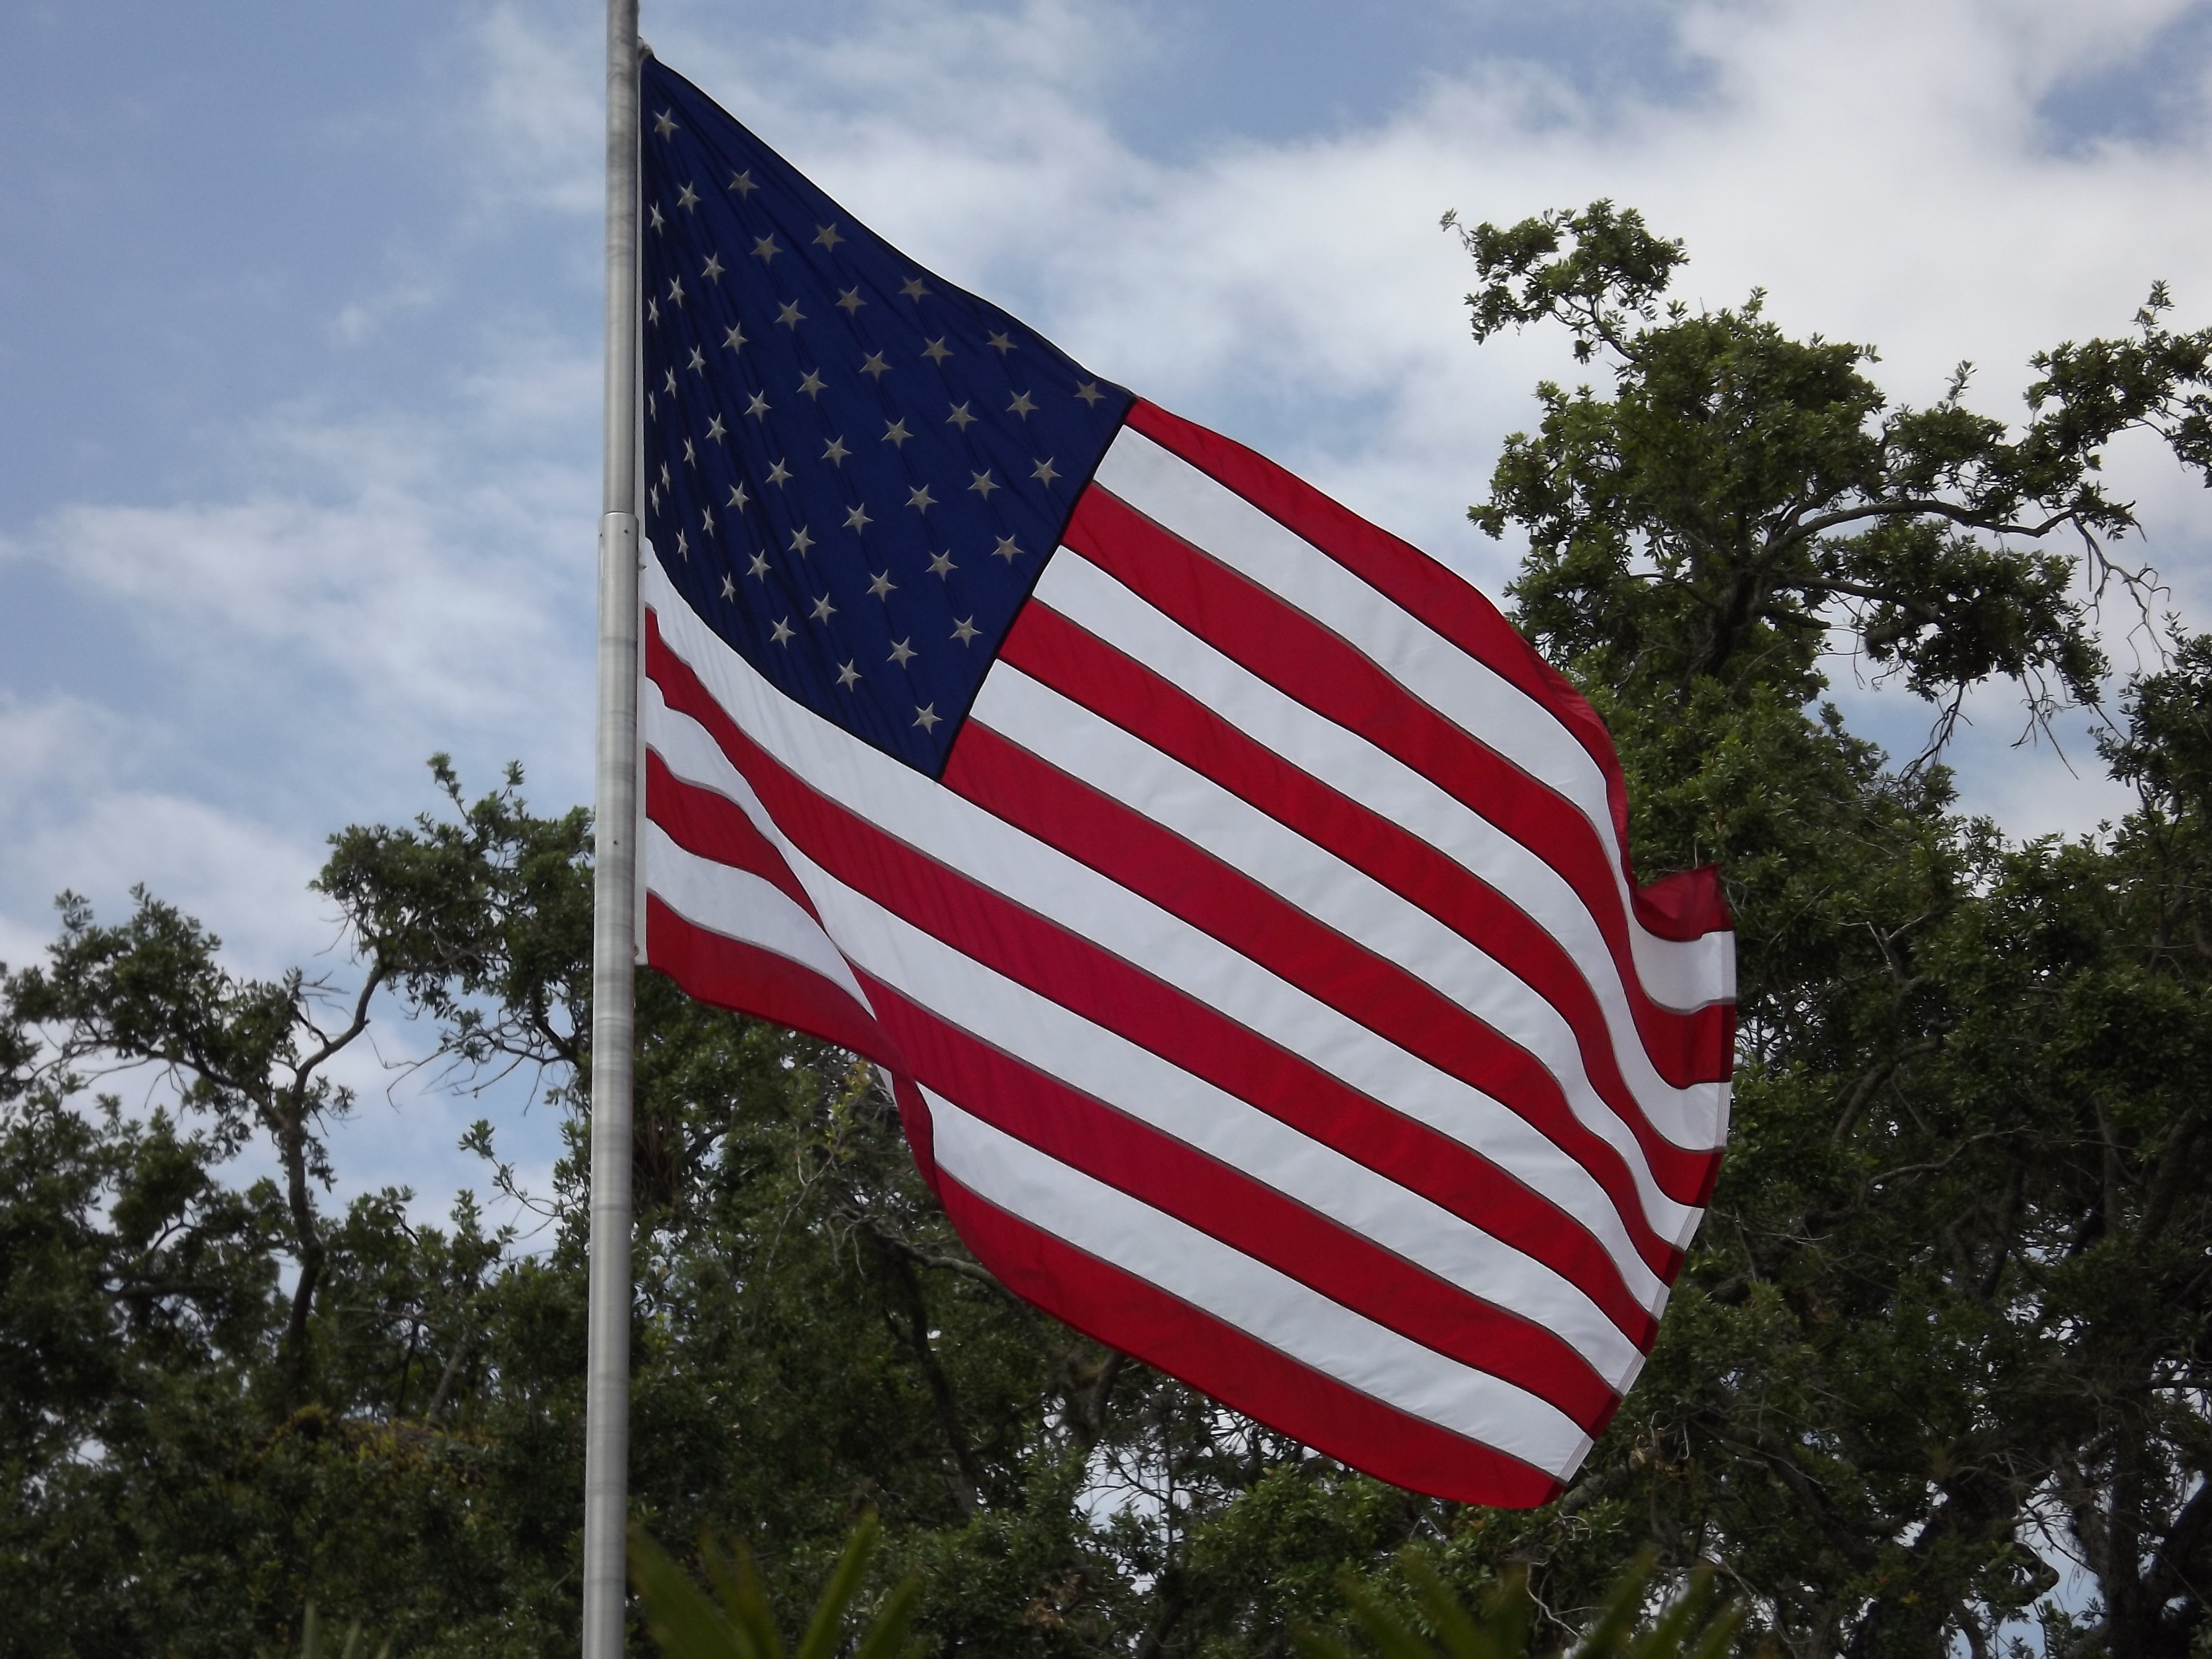
flag, usa, america, american flag, stars and stripes, united states, bandera, patriotic, united states flag, flag of the united states, bandera americana